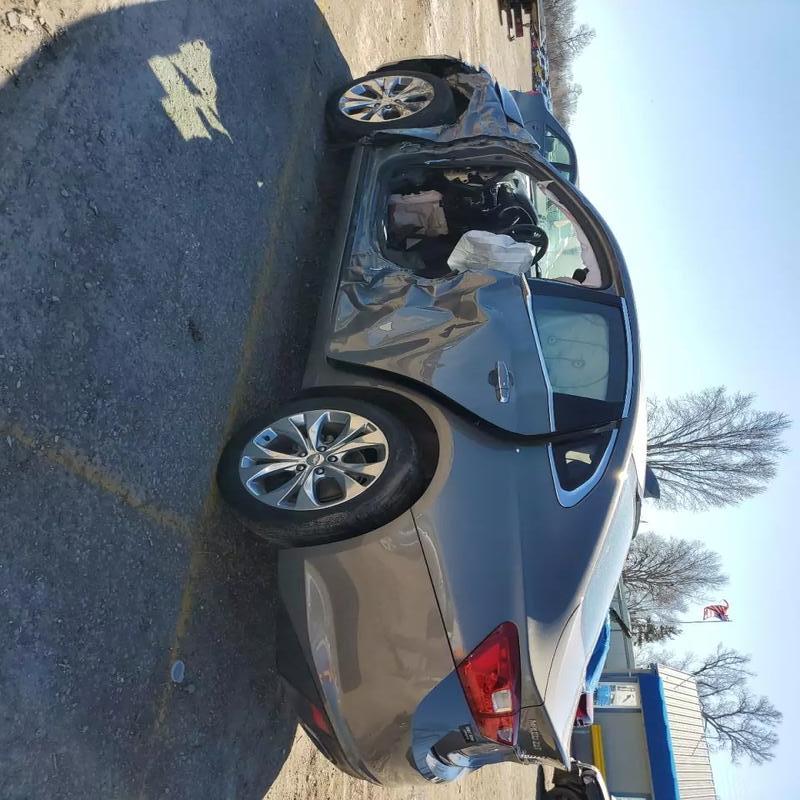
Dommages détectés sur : aile avant gauche, porte avant gauche, porte arrière gauche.
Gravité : majeur